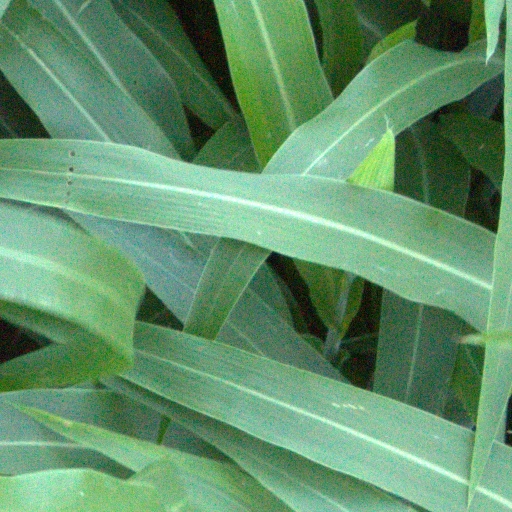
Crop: sorghum